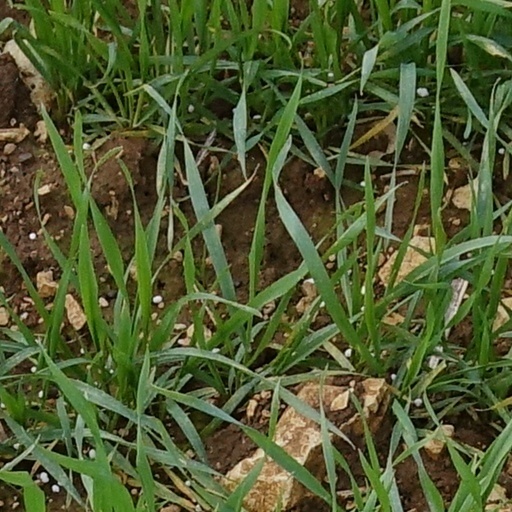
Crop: wheat